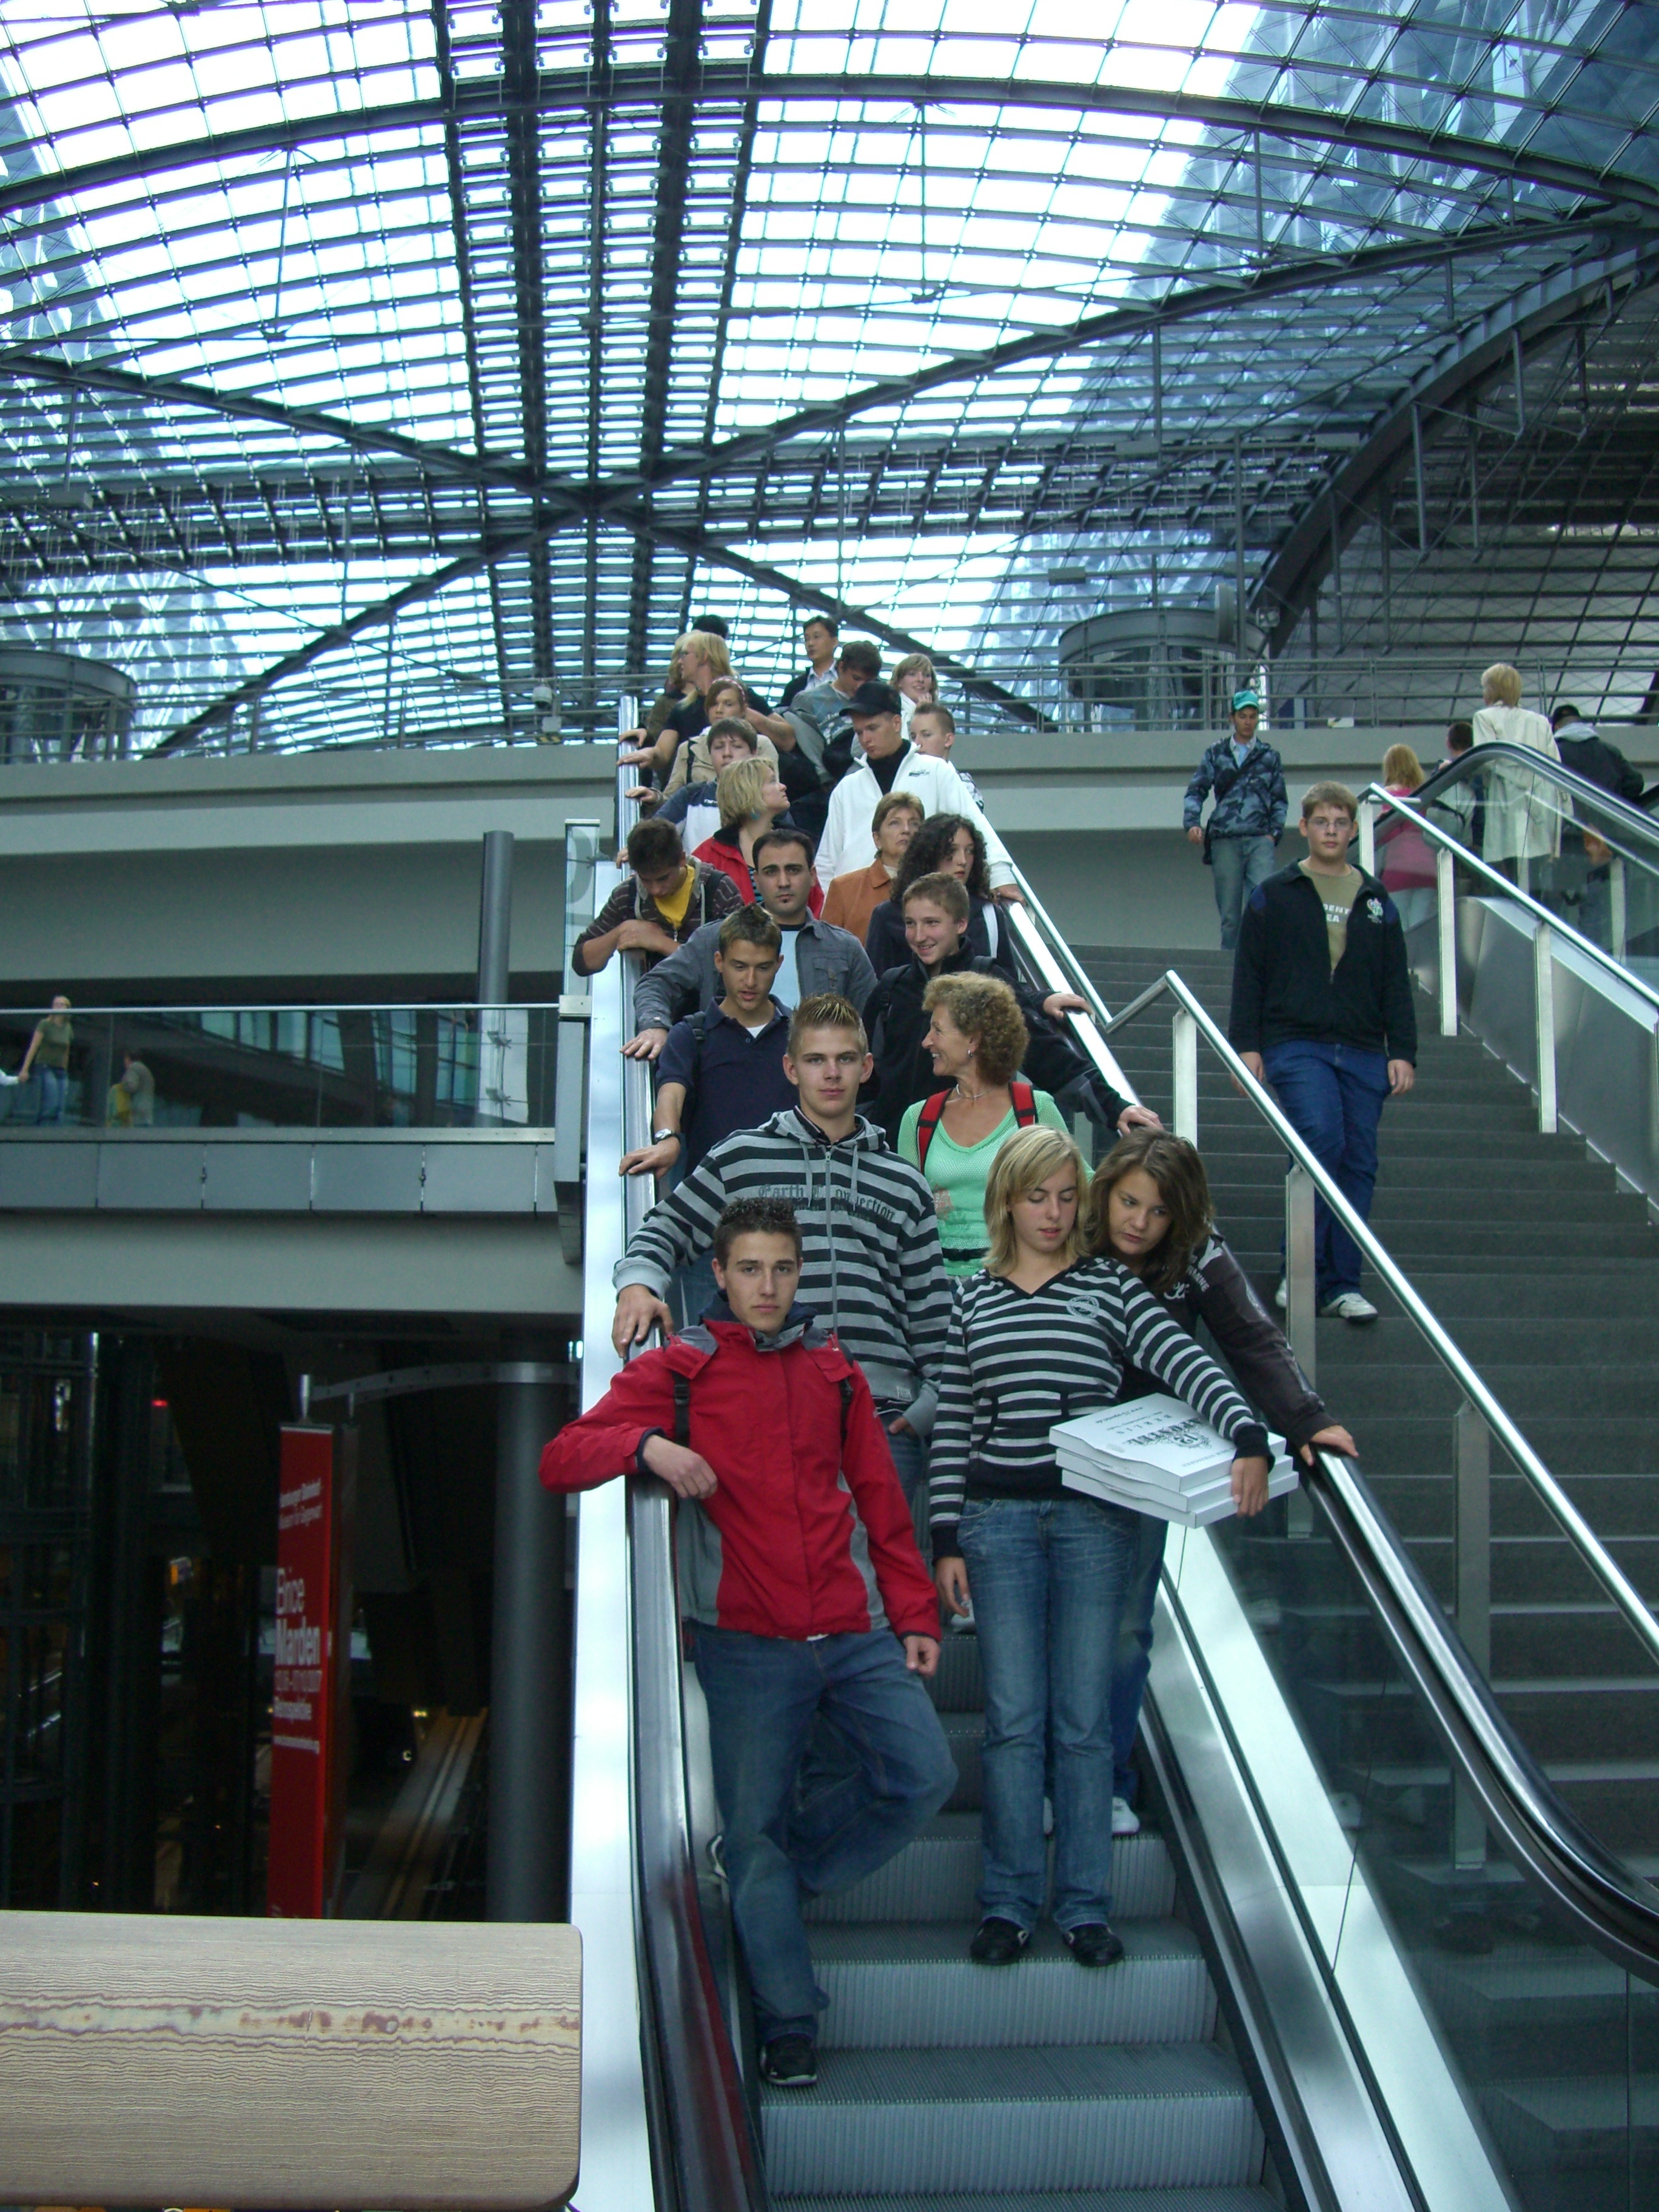
escalator, public transport, berlin, down, central station, glass roof, sport venue